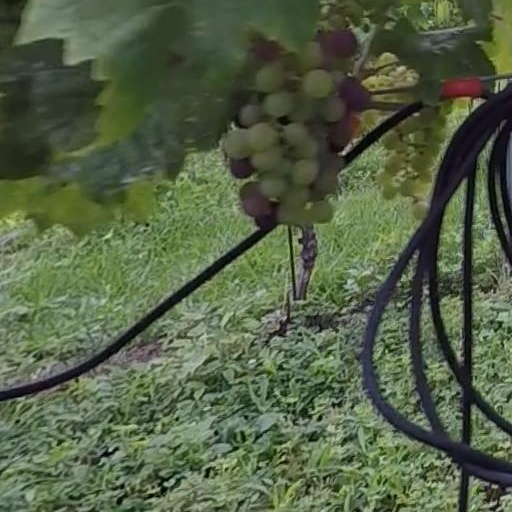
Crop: grape